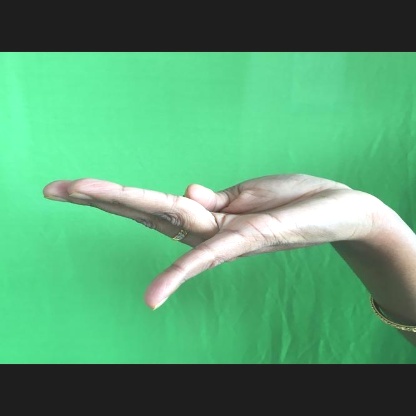
Mudra: Chaturam